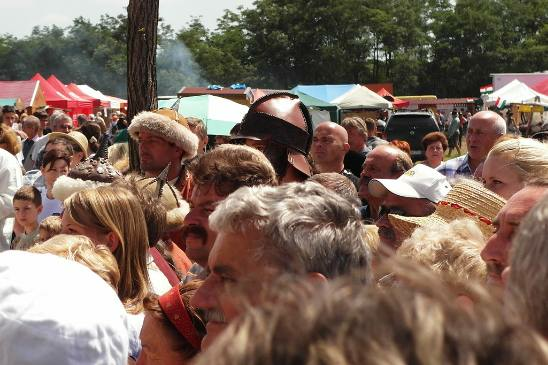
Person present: Yes